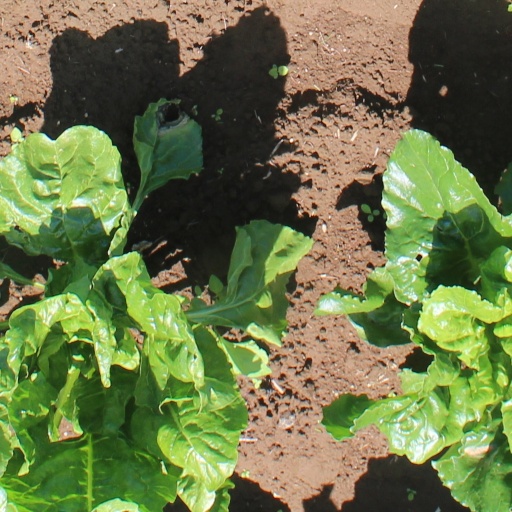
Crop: sugar beet